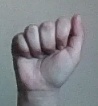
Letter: saad